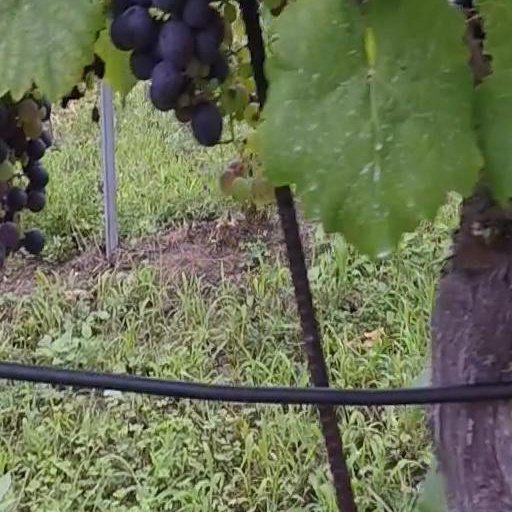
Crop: grape